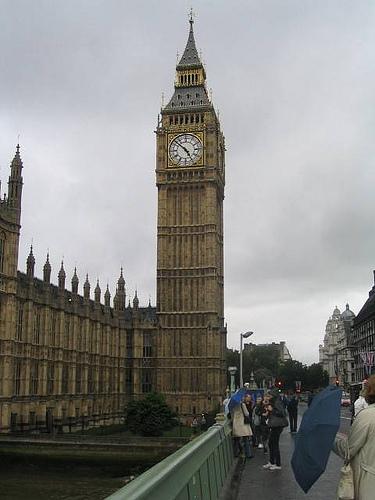
Weather: rain or strom